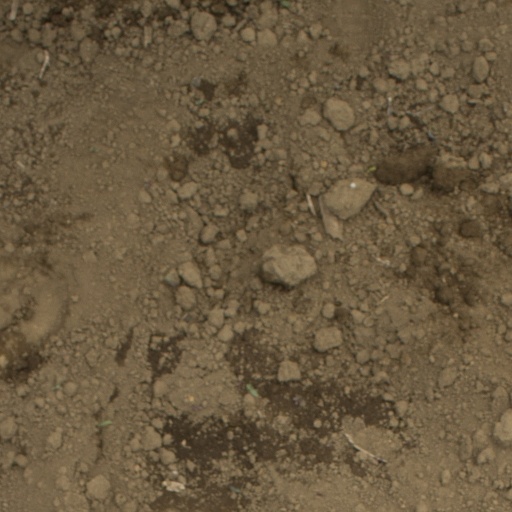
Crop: Jerusalem artichoke